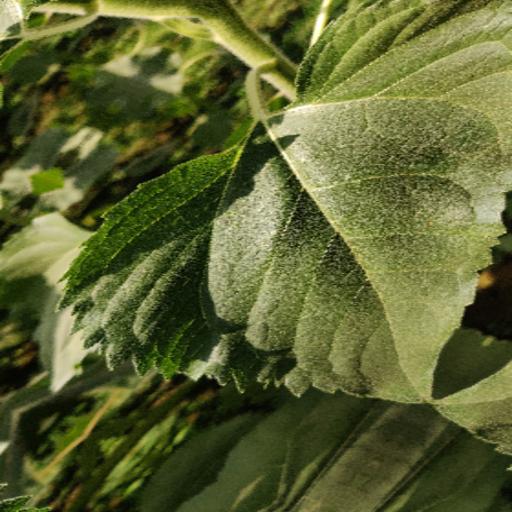
Label: Fresh_leaf